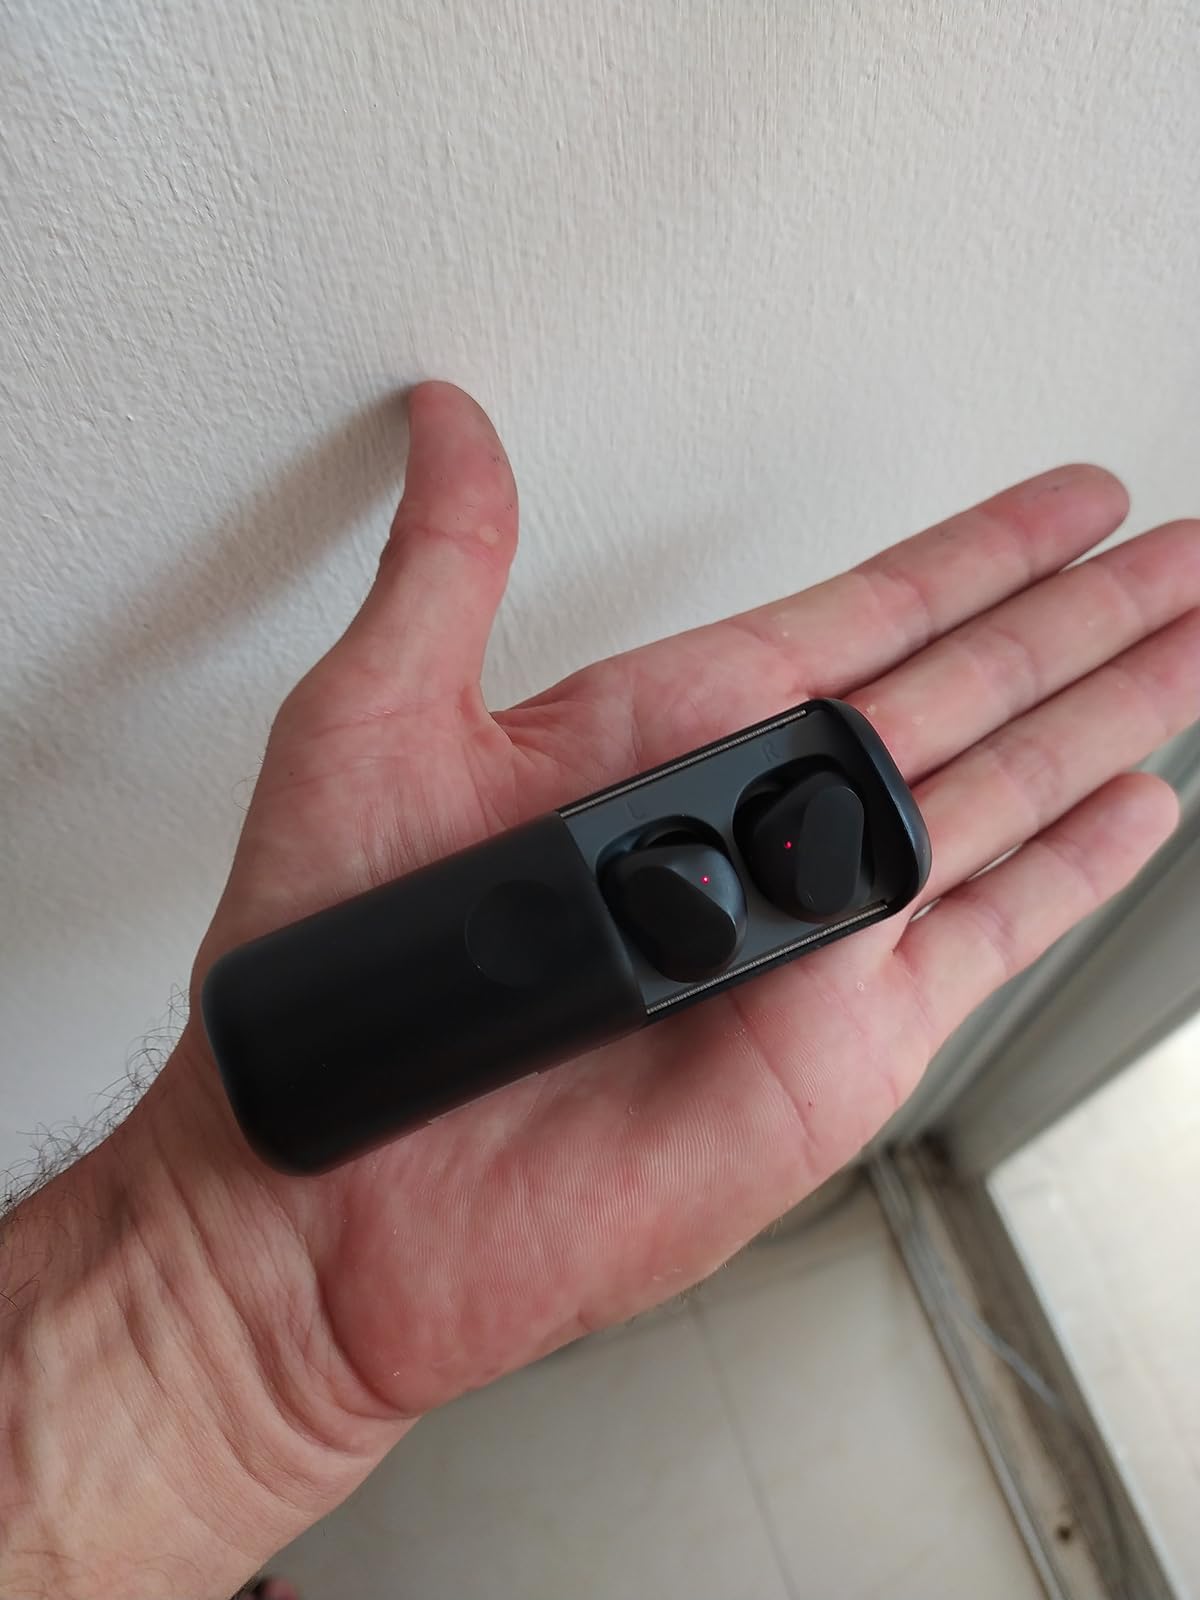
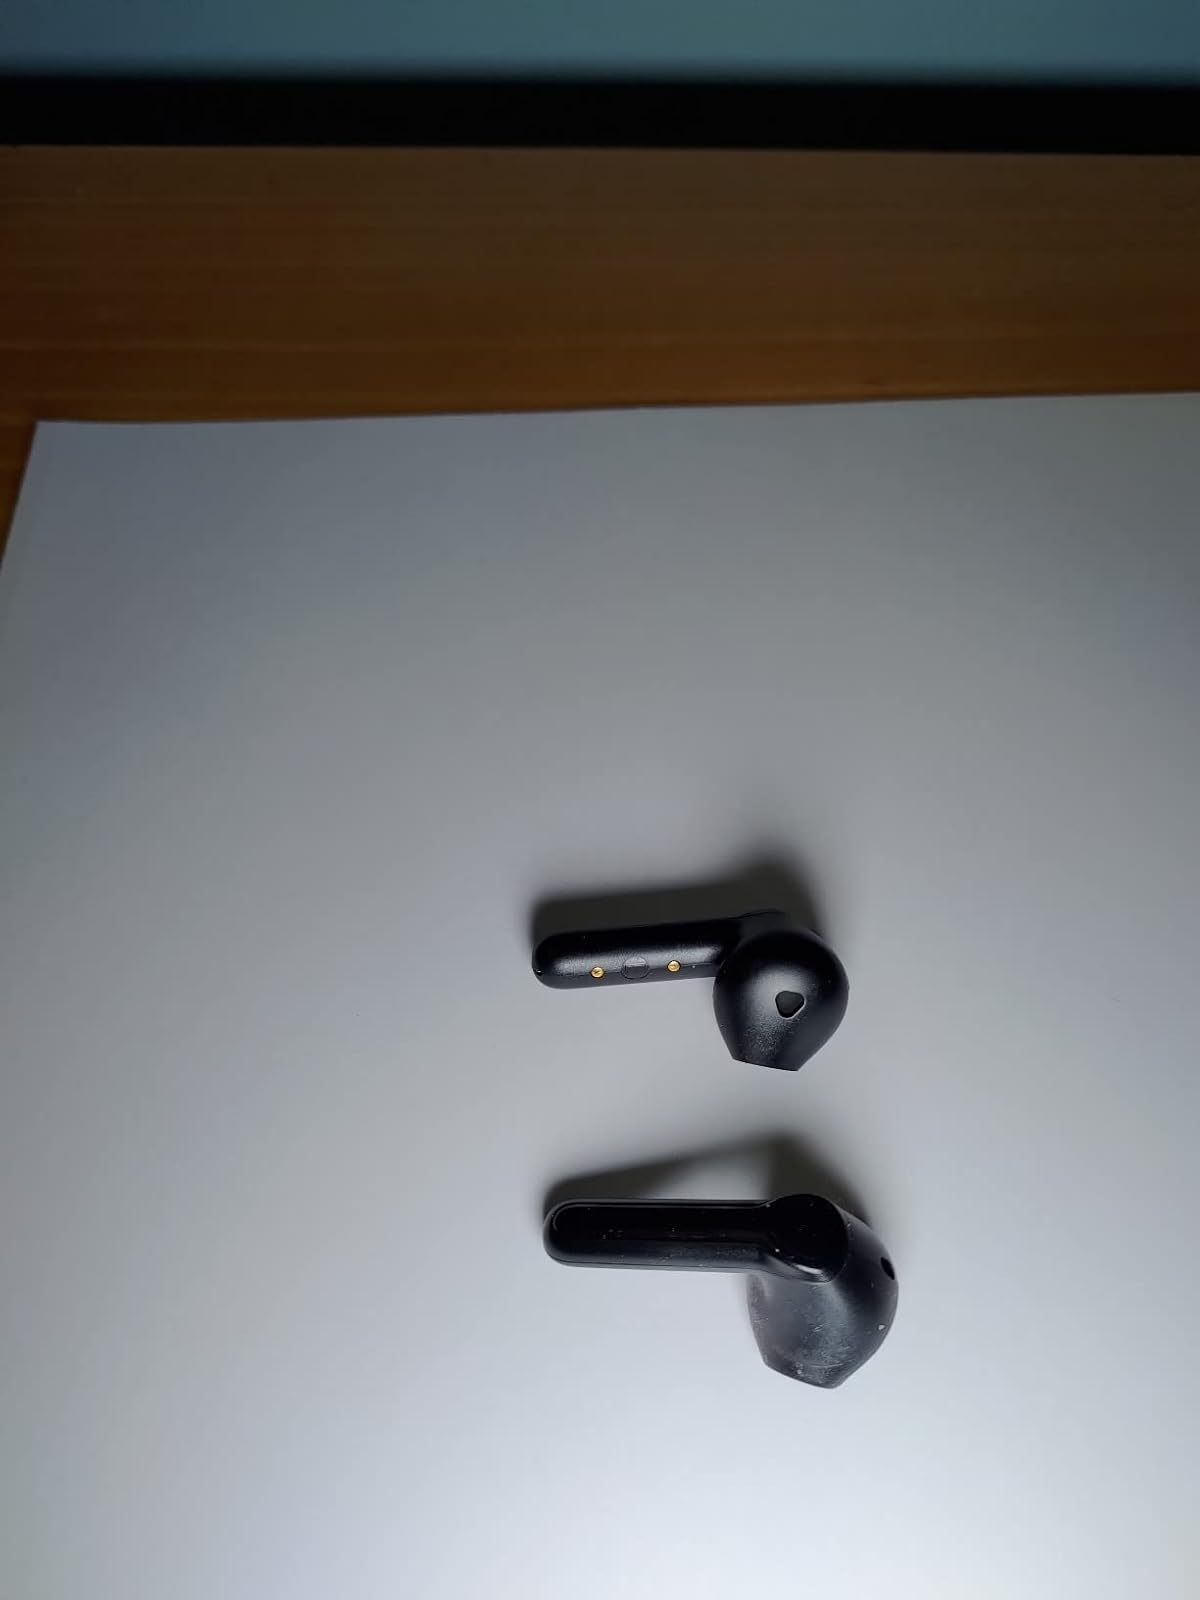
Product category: earbuds
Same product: no